Samo

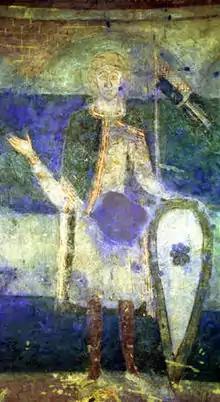
Alleged mural of Samo in a Moravian rotunda

Samo was the founder and sole ruler of the first recorded political union of Slavic tribes, known as Samo's Empire ("realm", "kingdom", or "tribal union"), ruling from 623 until his death in 658. According to Fredegarius, the only contemporary source, Samo was a Frankish merchant from Sens who unified several Slavic tribes against robber raids and violence by nearby settled Avars, showing such bravery and command skills in battle that he was elected "King of the Slavs". In 631, Samo successfully defended his realm against the Frankish Kingdom in the three-day Battle of Wogastisburg.